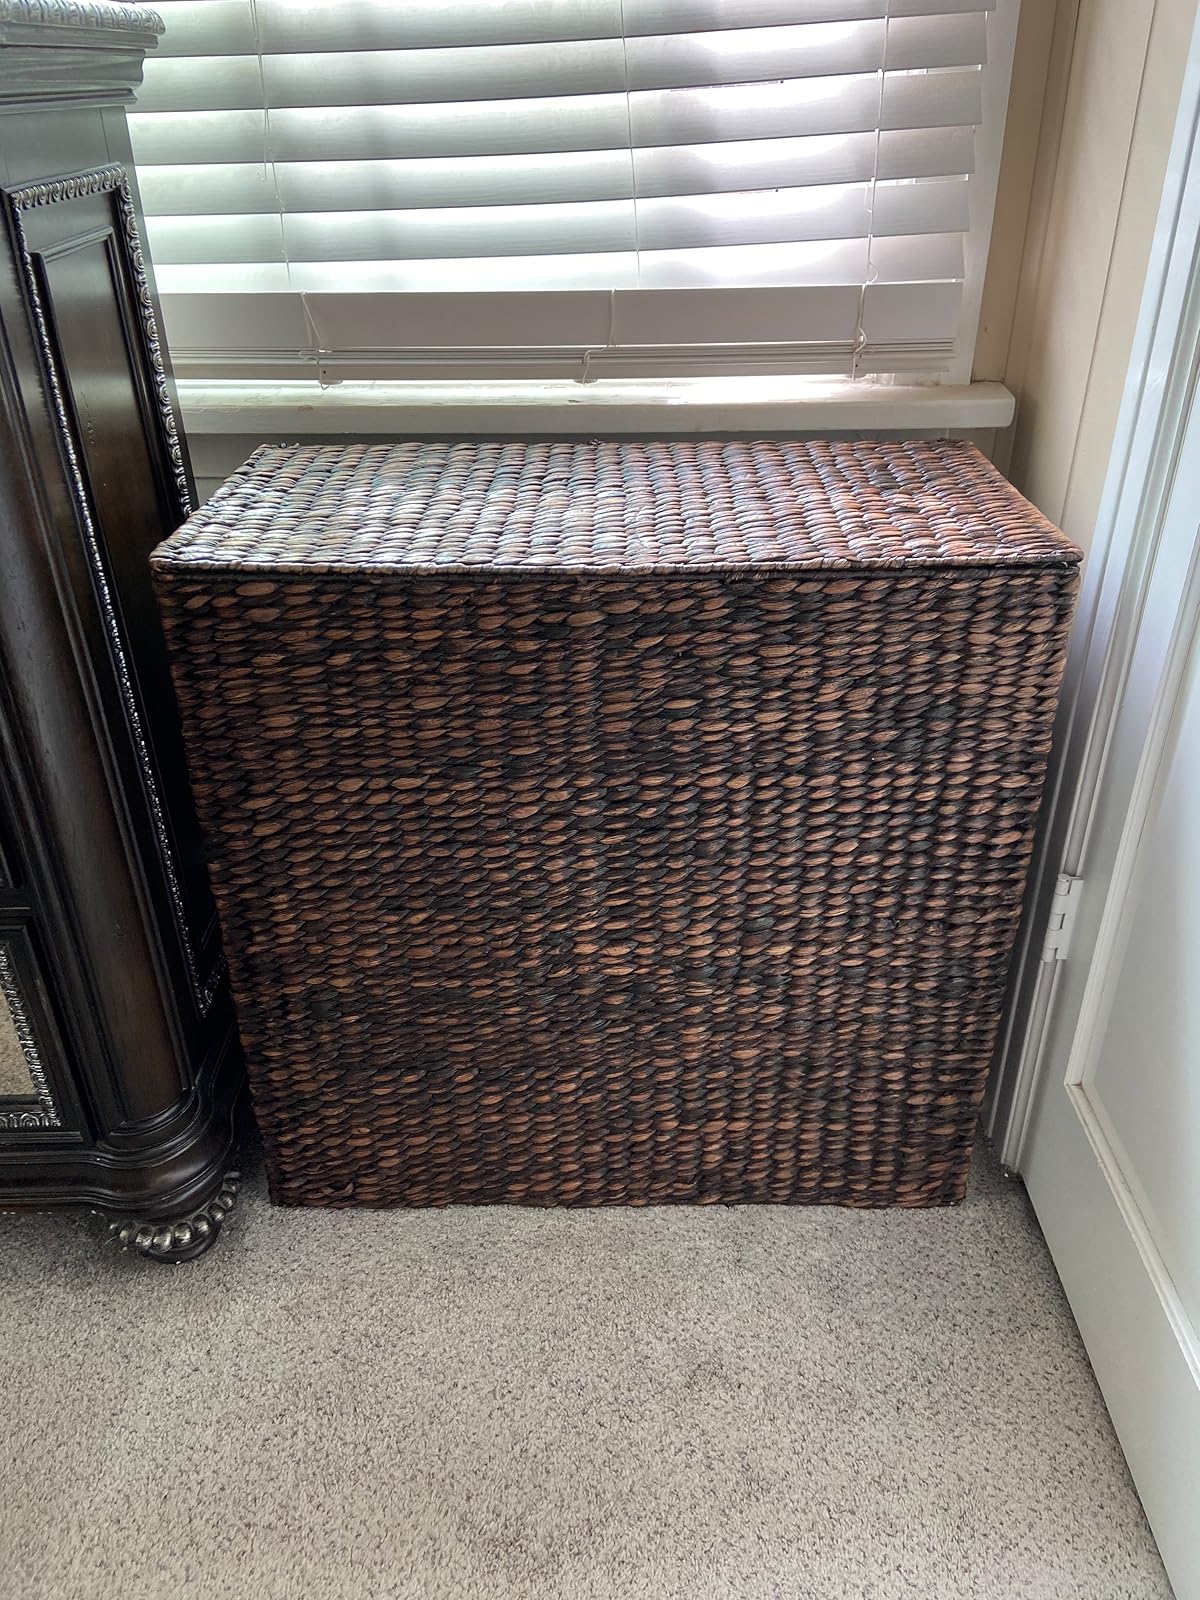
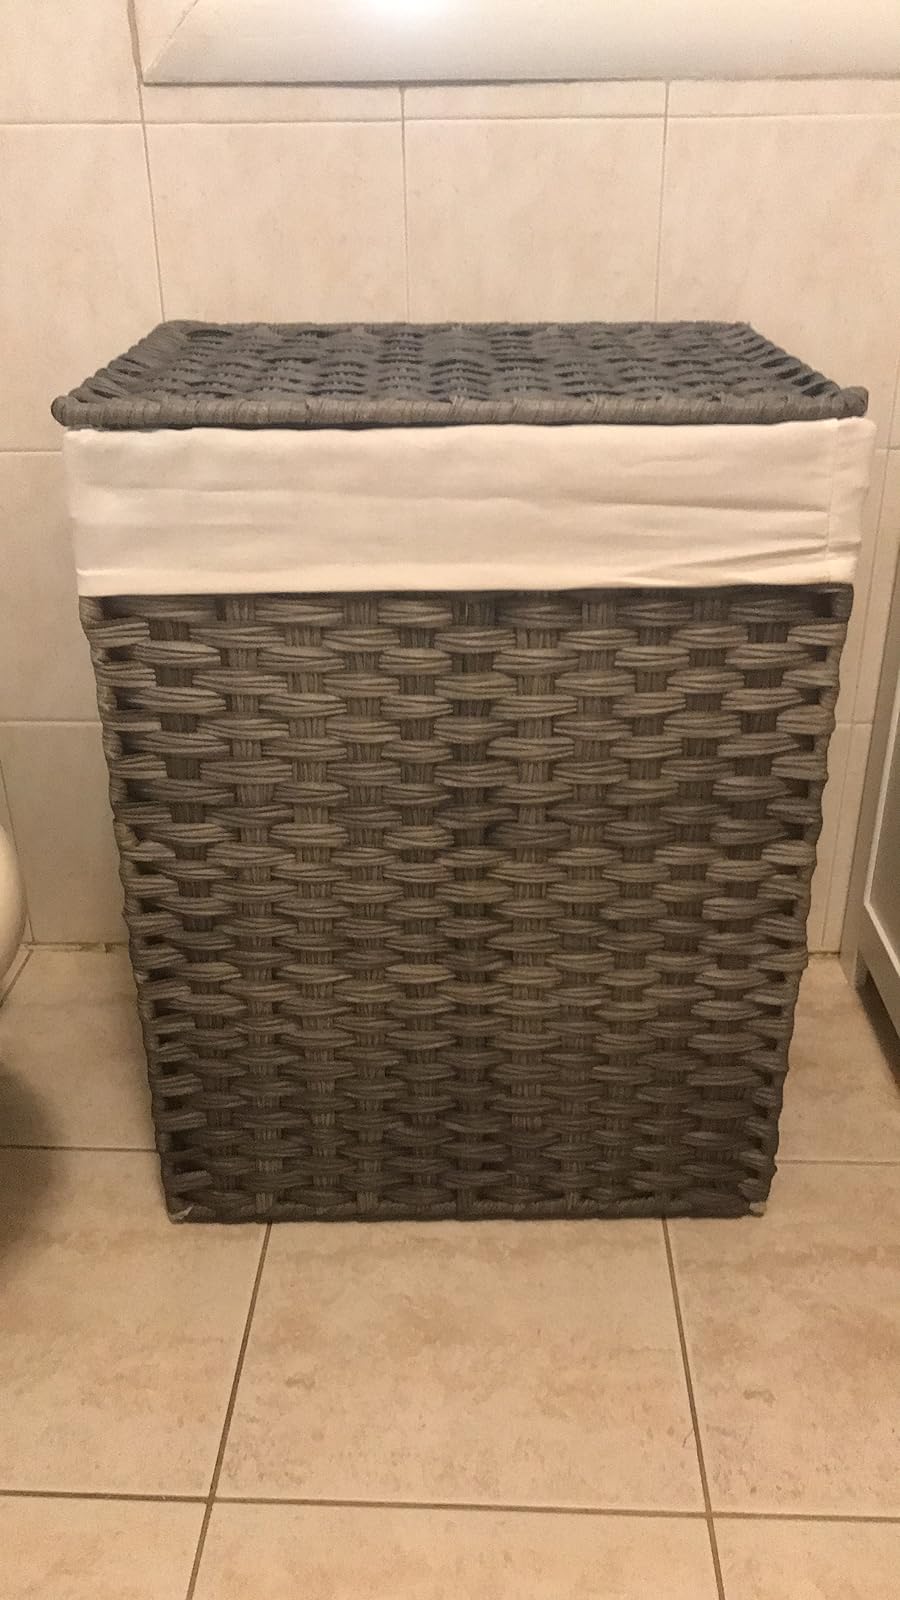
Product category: items_hamper
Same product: no